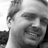
Emotion: happy